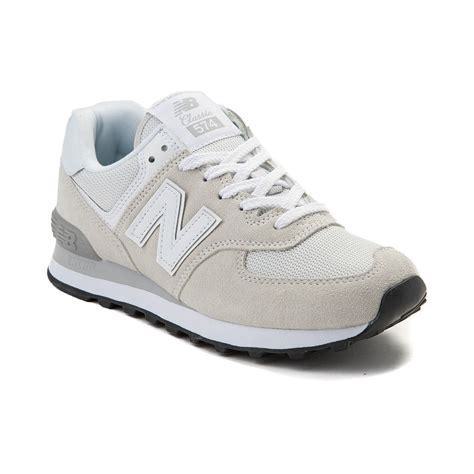
Brand: New
Model: Balance Classics